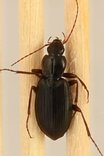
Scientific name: Calathus advena
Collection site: Niwot Ridge NEON (NIWO), plot NIWO_001